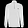
Label: Pullover